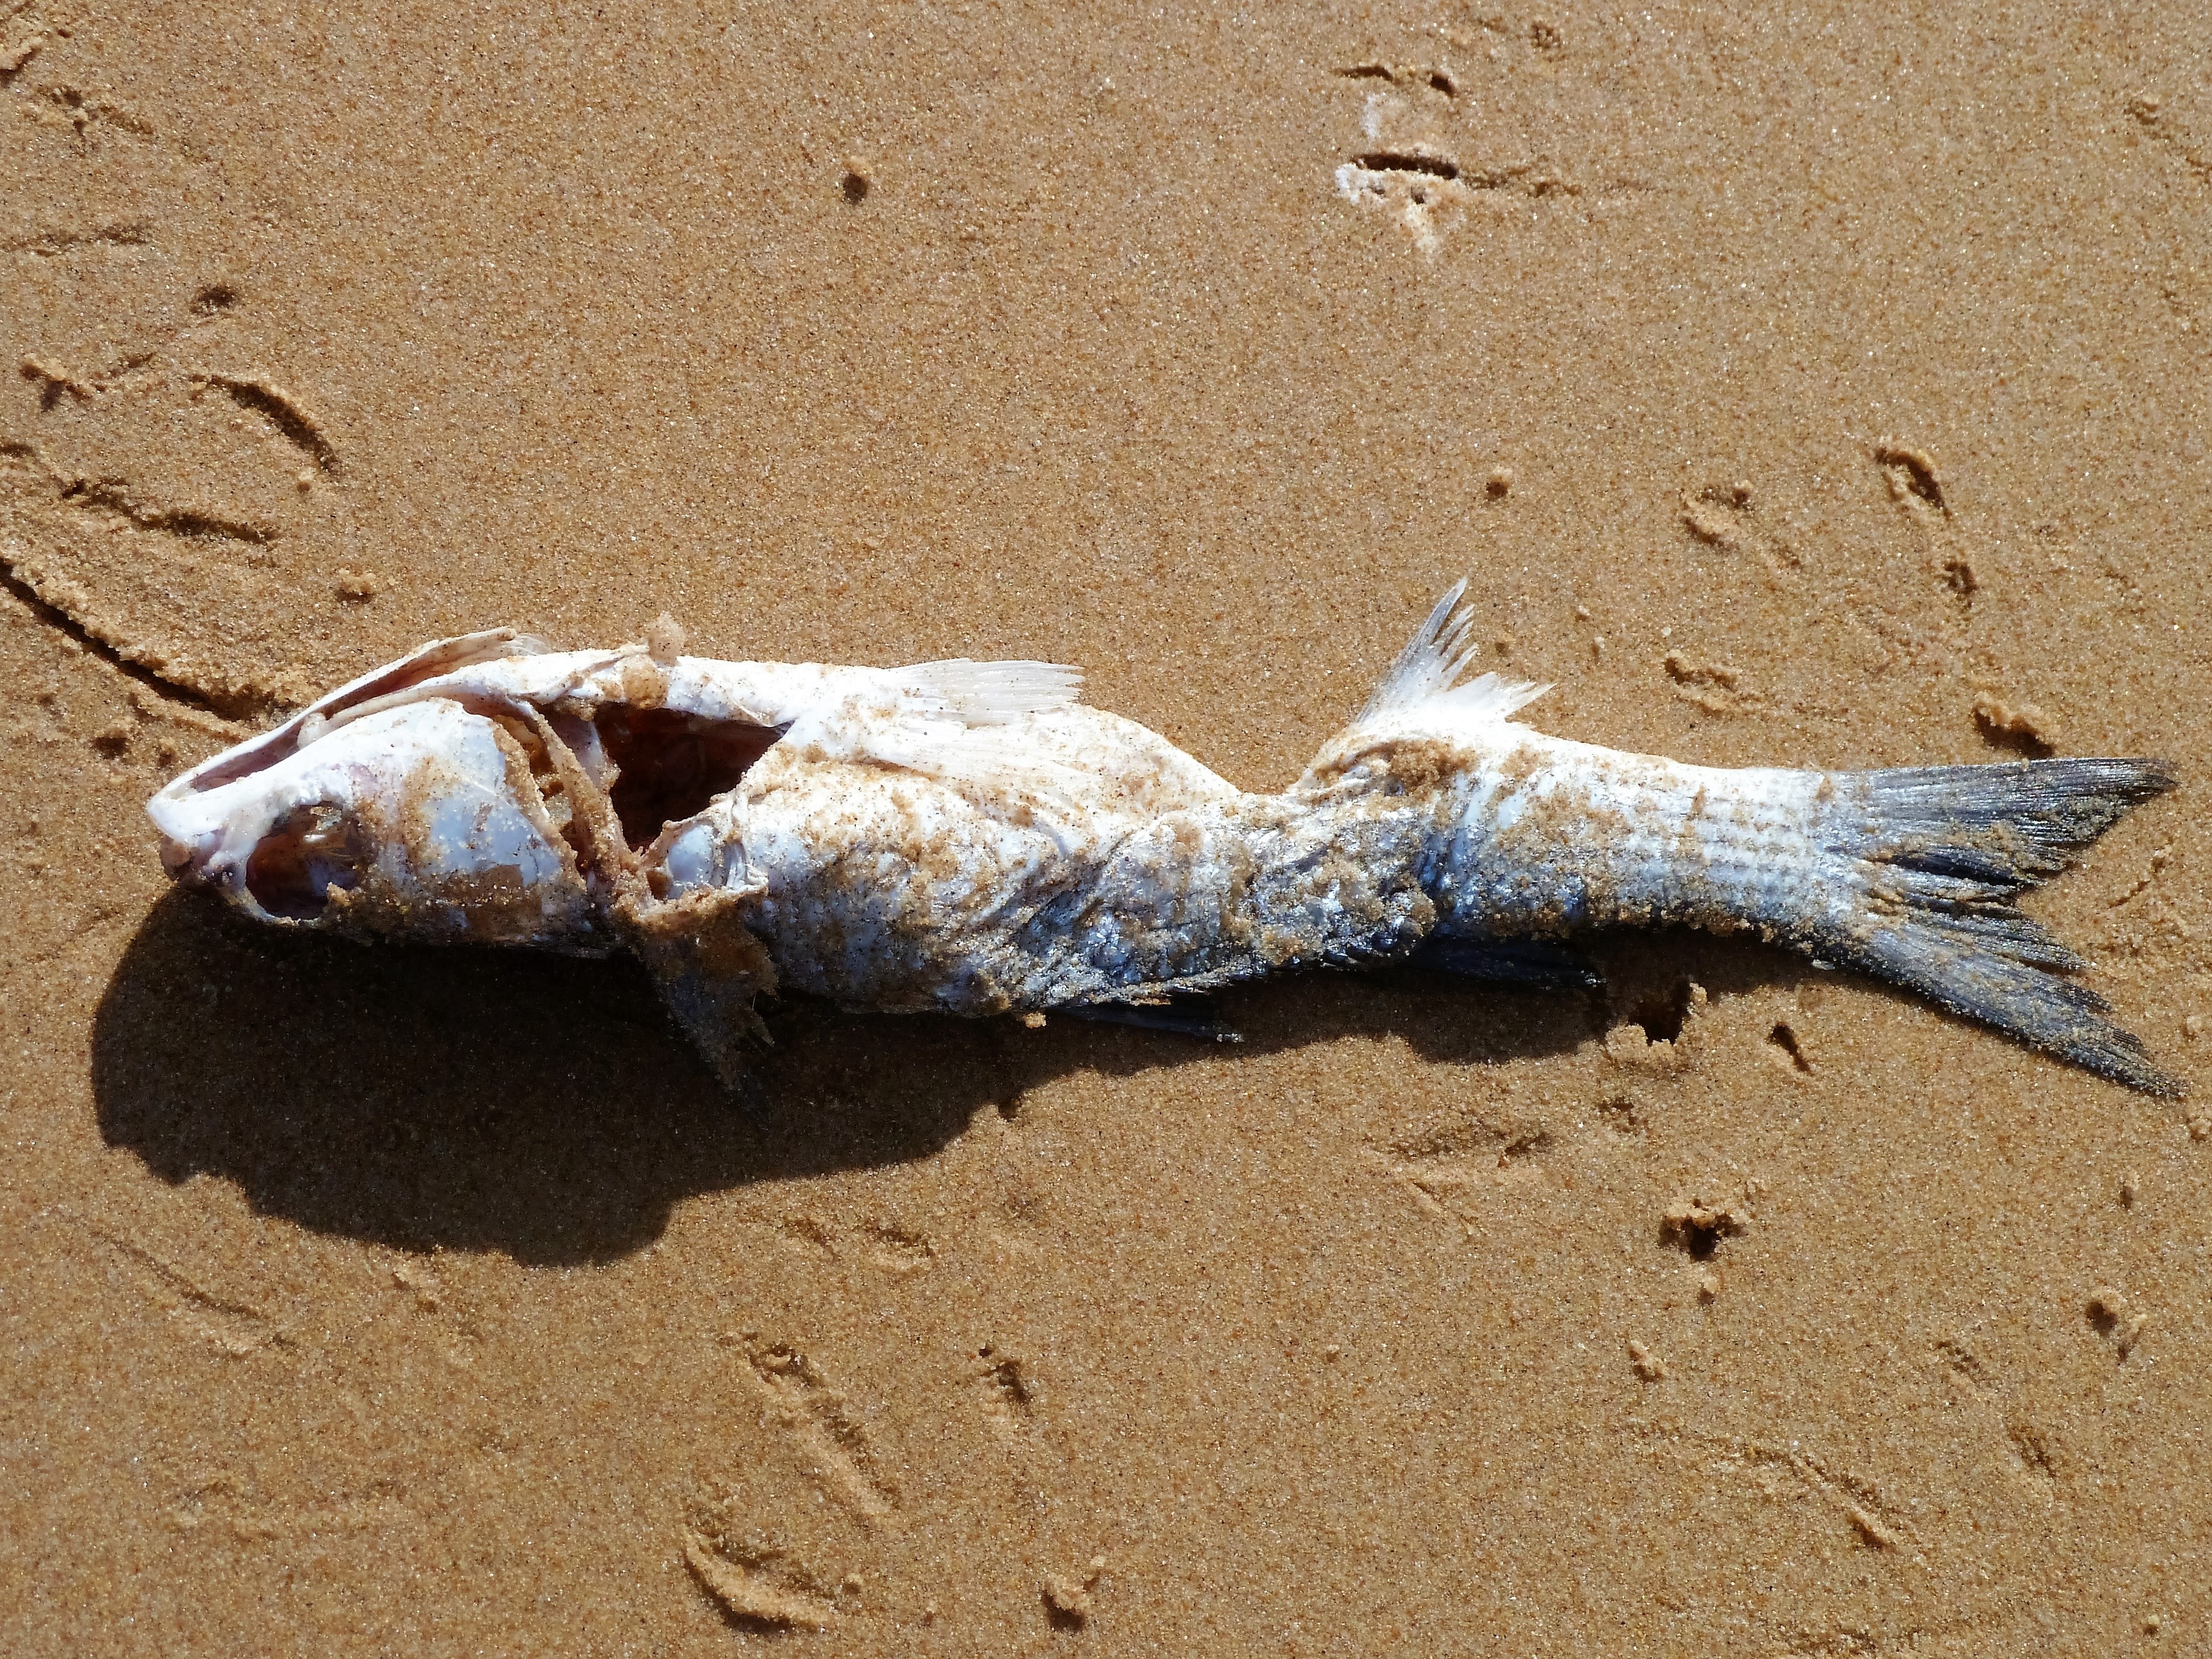
beach, sand, wood, animal, fish, death, fauna, material, invertebrate, washed up